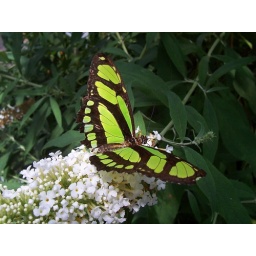
Taken in a butterfly house